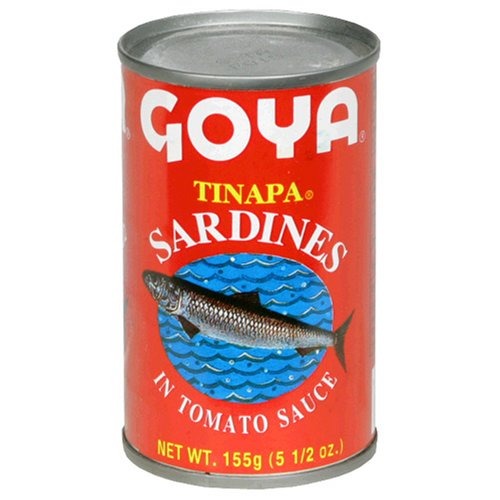
Item Name: Goya Sardine Tomato Sauce-Tinapa, 5.5-Ounce Units (Pack of 50)
Bullet Point 1: Pack of fifty 5.5-ounce units
Bullet Point 2: Sardines in tomato sauce
Bullet Point 3: Make incredible salads
Value: 275.0
Unit: Ounce

Price: 1.73